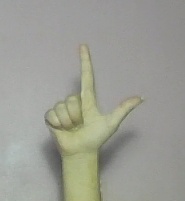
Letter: laam